Hadean zircon

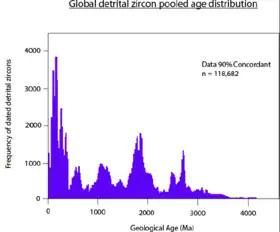
Histograms for concordant Jack Hills zircons. This is a histogram of rapid initial survey of individual Pb/Pb ages undertaken to identify the >4.2Ga population. There are 3 dominant peaks and 2 minor peaks.

Due to different content of uranium and trace element concentration, four clusters of zircons are identified as below